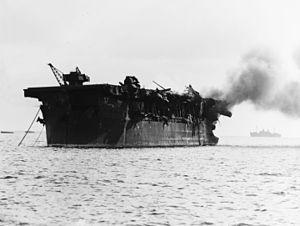
Créés peu après l'invention de l'aviation militaire pendant la Première Guerre mondiale, les porte-avions ont d'abord été considérés comme des bâtiments auxiliaires et n'ont joué un rôle majeur dans la guerre navale qu'à partir de la Seconde Guerre mondiale. Il a fallu l'attaque de Pearl Harbor de décembre 1941 pour démontrer la supériorité de l'aviation embarquée sur la grosse artillerie des navires de ligne, grâce à sa portée incomparablement plus grande pour une force de frappe équivalente. La bataille de la mer de Corail, en mai 1942, est le premier affrontement uniquement aéronaval de l'histoire, dans lequel les forces navales japonaises et américaines s'affrontèrent par avions interposés sans jamais être à portée de canon. En 1944-45, les plus grands cuirassés japonais jamais construits coulent sous les attaques de l'aviation embarquée américaine.
L'USS Independence (CVL-22) est un porte-avions léger américain de la classe Independence engagé sur le théâtre Pacifique pendant la Seconde Guerre mondiale